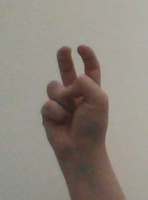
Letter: toot